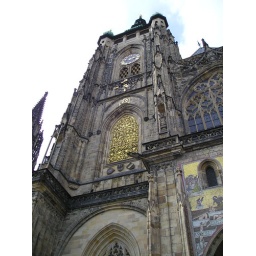
cathedral on castle hill in prague